Port of Ploče

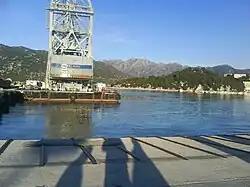
Port of Ploče

The Port of Ploče is located on the Adriatic Sea coast in the area of the Neretva river. Its facilities include terminals and other structures in Ploče and in Metković, which lies on the Neretva approximately inland to the east of Ploče. The Port of Ploče is at the southern terminus of Pan-European transport corridor V, branch C, representing a maritime extension of the rail and road routes leading to and from the Ploče area. These routes include modern roads such as: the Croatian A1 motorway, accessed via the D425 and D513, forming part of European route E65 and connecting Zagreb, Budapest and Vienna; and the Bosnia and Herzegovina A1 and the planned Croatian A10 motorways, which are parts of European route E73. All the port's quays are linked by tracks connected to a single-track railway to Mostar, Sarajevo, Osijek and further north towards Budapest.